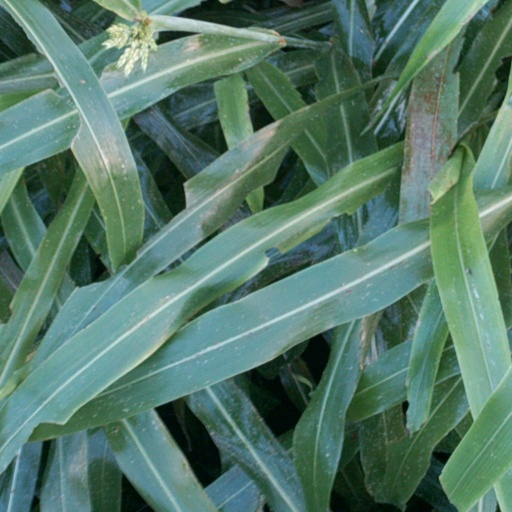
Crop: sorghum